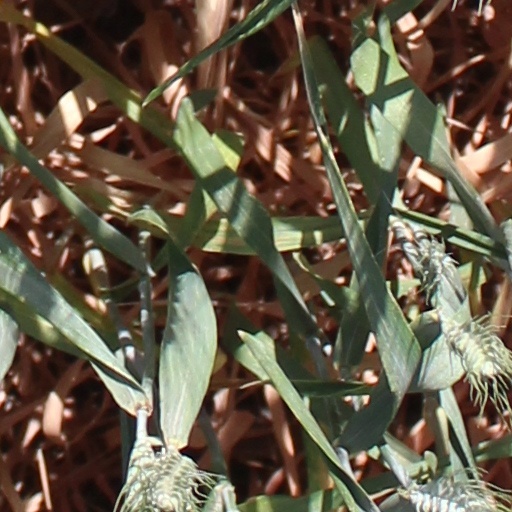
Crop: wheat